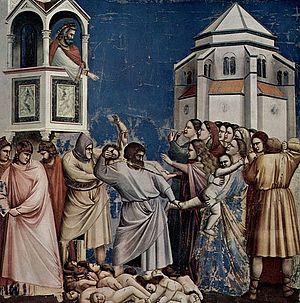
Barnemordet i Betlehem
Giotto di Bondone: Massakre på de uskyldige (1304-1306)
Barnemordet i Betlehem beskrives i Matthæusevangeliet, kapitel 2, vers 16-18: